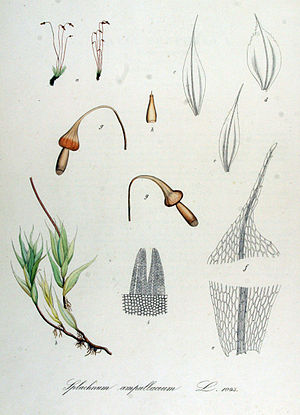
Splachnum
Pæremøgmos Splachnum ampullaceum
Pæremøgmos Splachnum ampullaceum
Splachnum er en slægt af mosser med cirka 11 arter, hvoraf to findes i Danmark. Slægtsnavnet Splachnum er afledt af et gammelt græsk navn for et mos, Splagchnon.